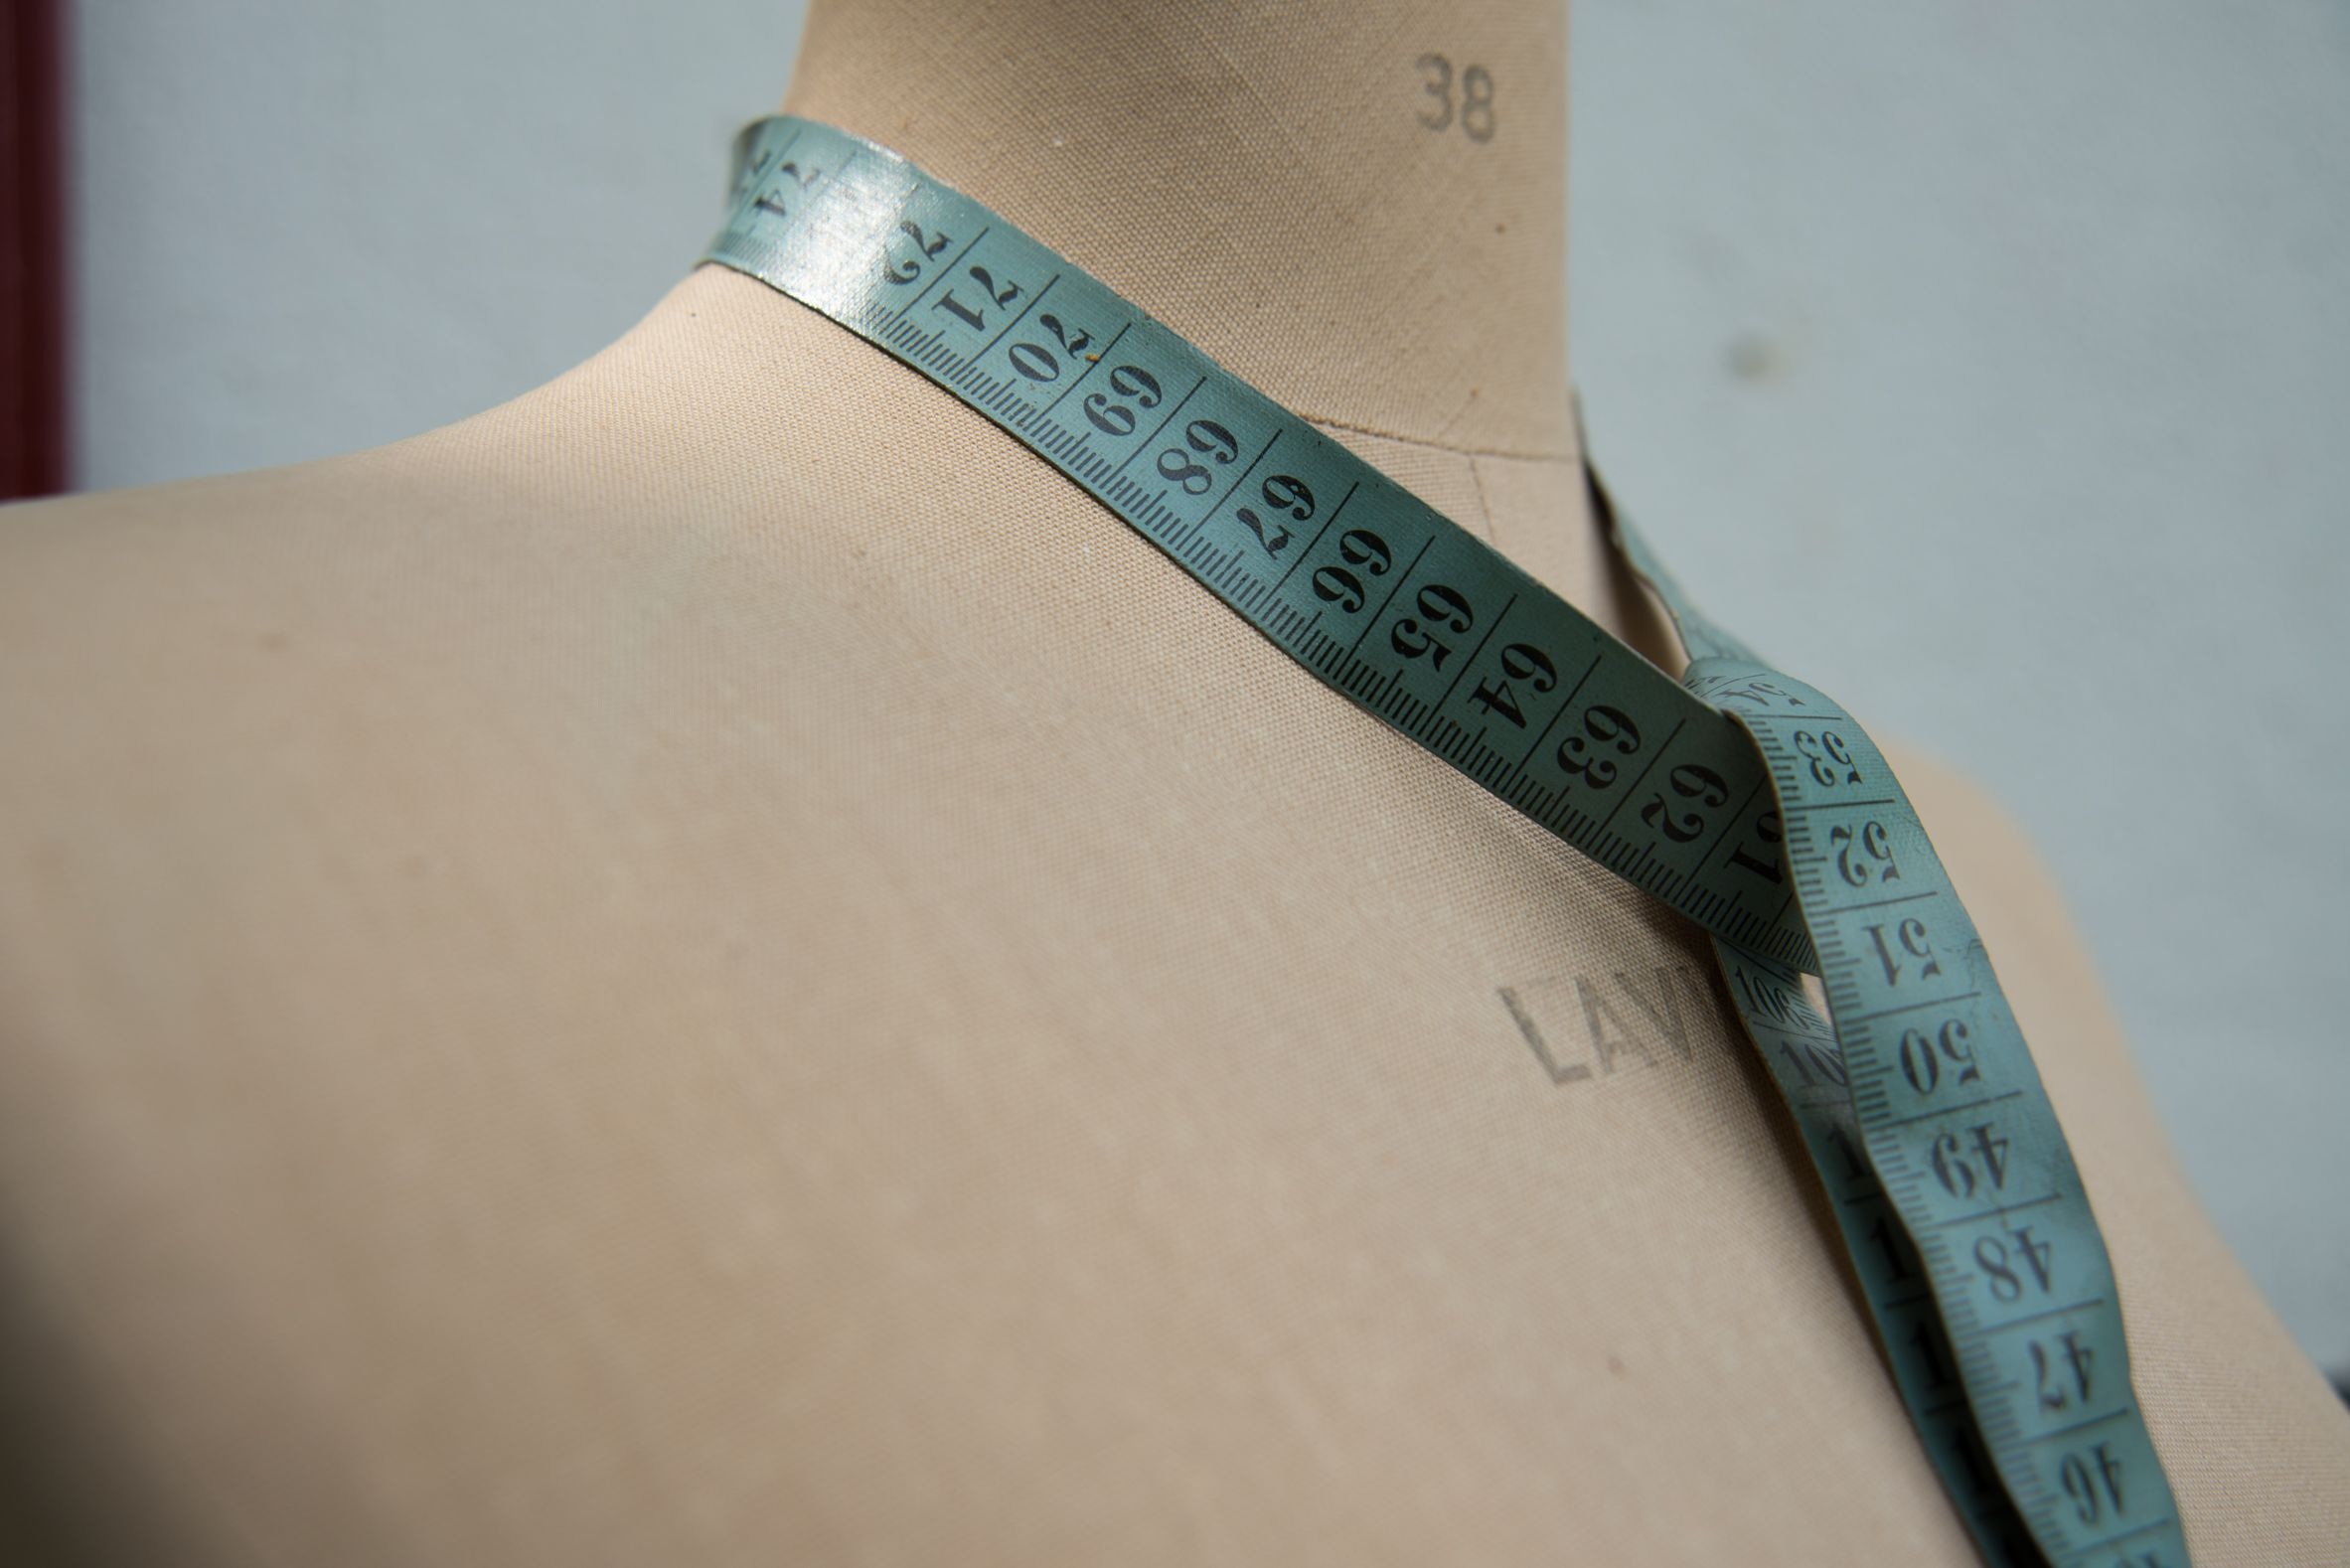
hand, model, arm, couture, dress form, fashion design, seamstress measuring tape, fashion accessory